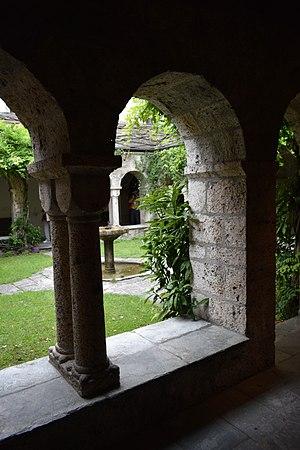
Vue de l'abbaye de Saint-Maurice d'Agaune, dans le canton du Valais en Suisse.